Kokan Shiren

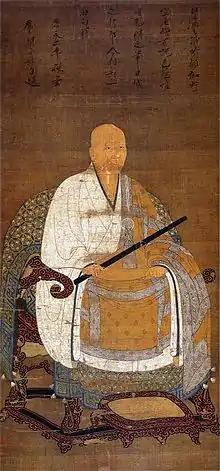

Kokan Shiren (9 May 1278 – 11 August 1347), Japanese Rinzai Zen patriarch and celebrated poet. He preached Buddhism at the Imperial court, and was noted for his poetry in the Literature of the Five Mountains ("Gozan bungaku") tradition. He was the compiler of a thirty-chapter Buddhist history, the "Genko Shakusho", the oldest extant account of Buddhism in Japan.